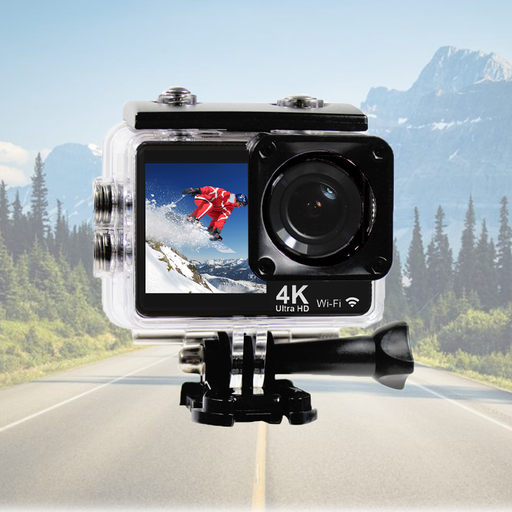
קטגוריה: גאז'טים
תיאור: מצלמת אקסטרים וספורט 4K
דגם: DVX-1080